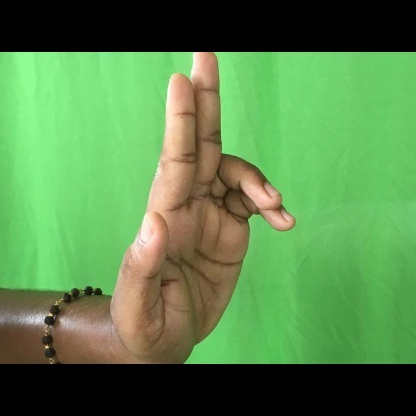
Mudra: Ardhapathaka